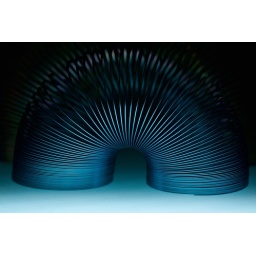
SB600 under slinky, stuck blue tissue paper over flash,580ex behind through tissue paper, (yes tissue paper it's cheap), radioppoper trigger